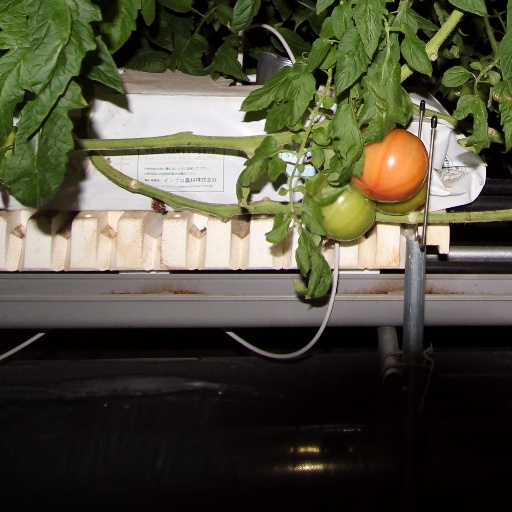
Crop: tomato